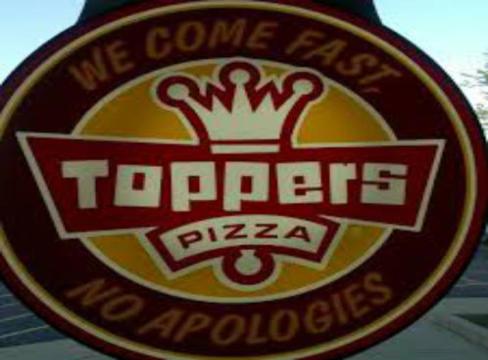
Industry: Food